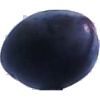
Label: Plum 3